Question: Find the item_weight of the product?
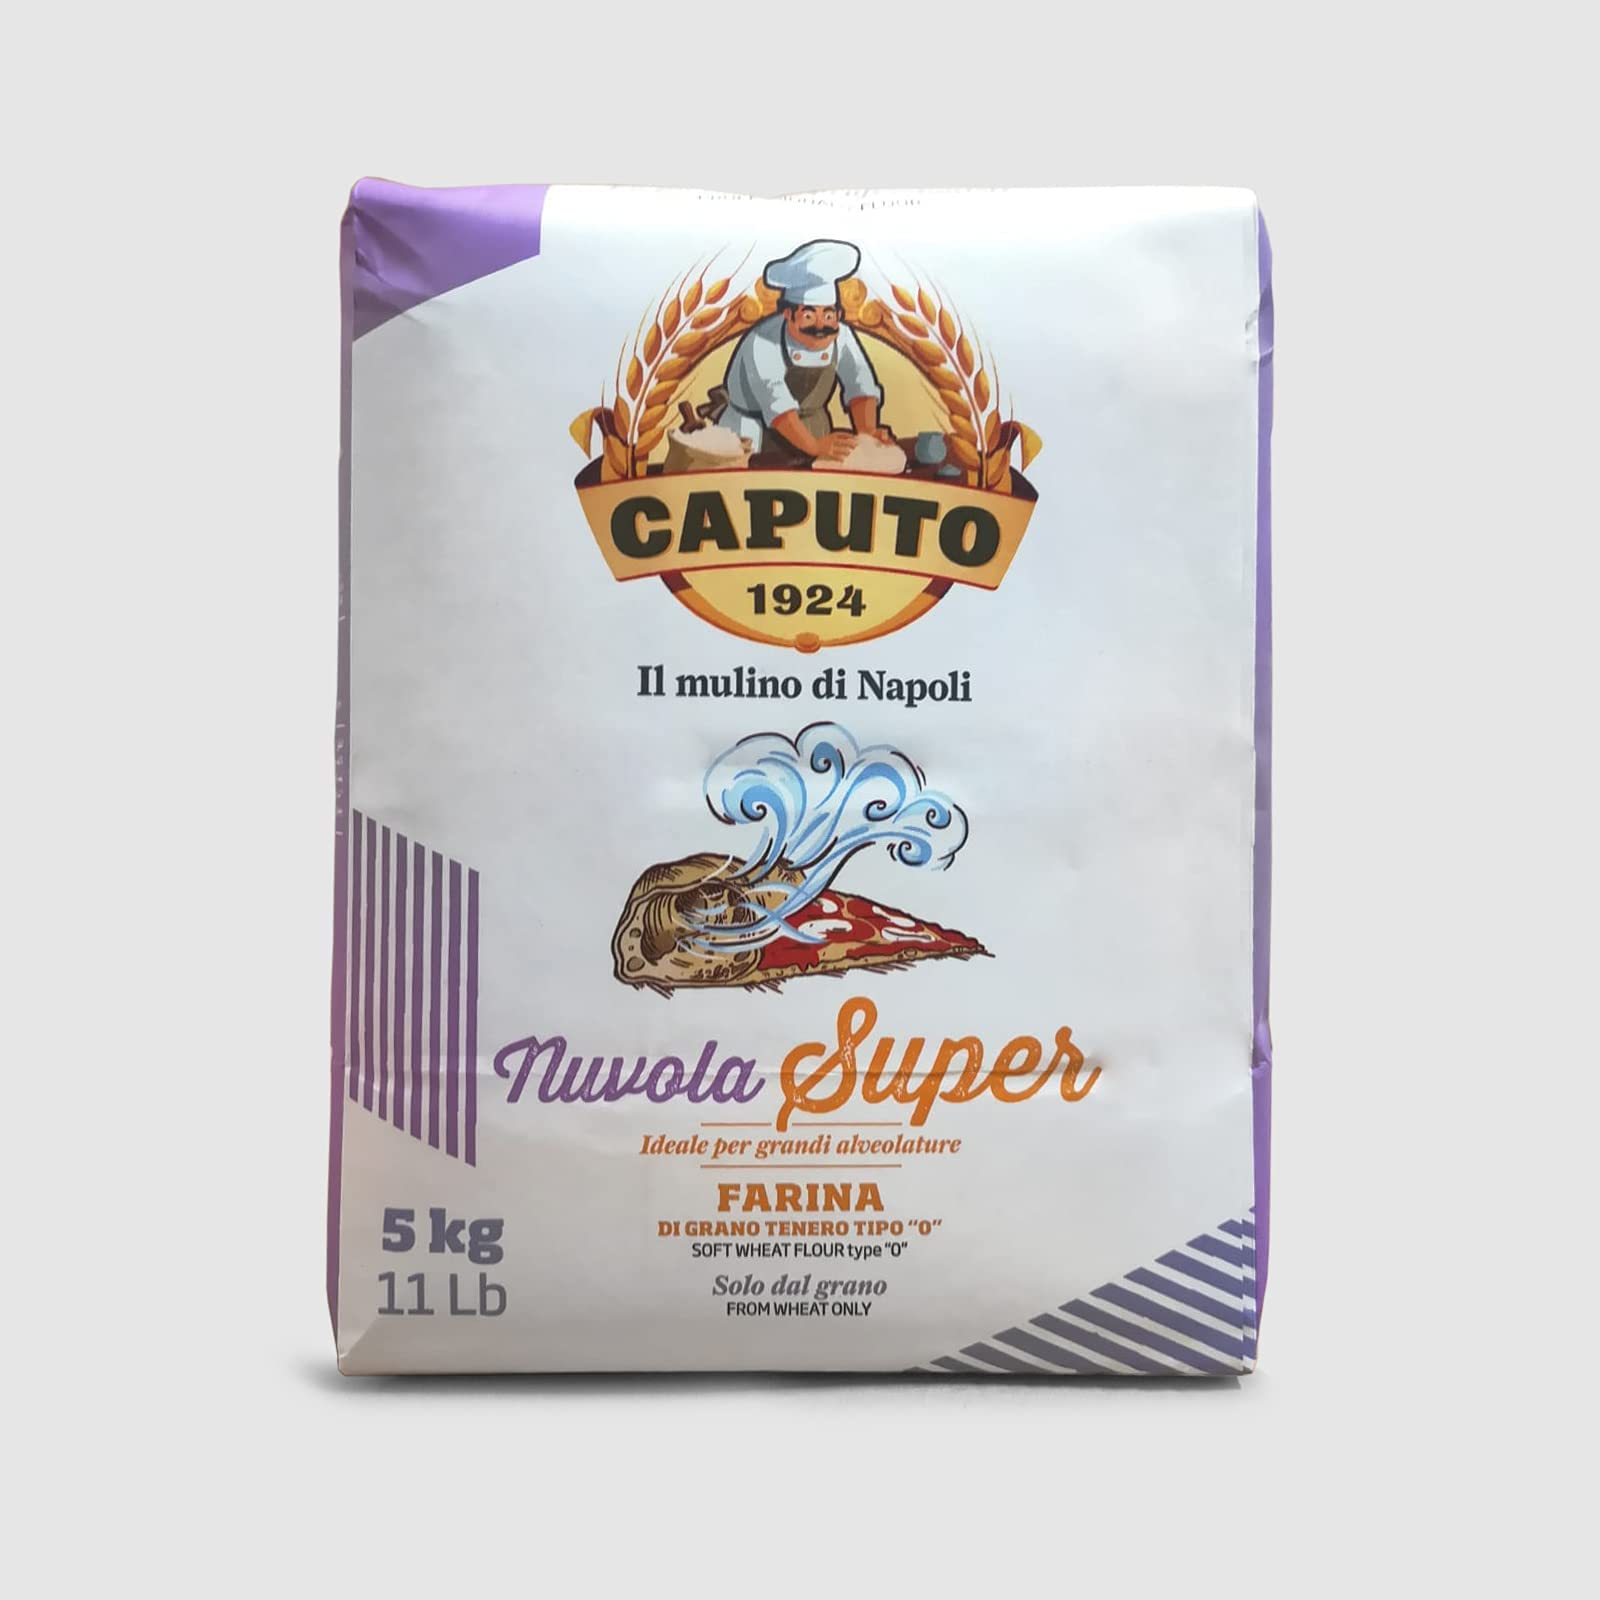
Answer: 11.0 pound